Tarta de Santiago
Also known as:
ca - Catalan: Pastís de Santiago
de - German: Tarta de Santiago
es - Spanish: Tarta de Santiago
fr - French: Tarta de Santiago
gl - Galician: Torta de Santiago
it - Italian: Tarta de Santiago
ja - Japanese: タルタ・デ・サンティアゴ
jv - Javanese: Tarta de Santiago
nb - Norwegian Bokmål: Tarta de Santiago
pt - Portuguese: Tarte de Santiago
ru - Russian: Сантьяго
uk - Ukrainian: Сантьяго
Category: pastry (dessert pie)
Cuisine: Spanish
Associated cuisines: Spanish
Area: Spain
Countries: Spain
Region: Southern Europe

The ingredients mainly consist of ground almonds (almond flour), eggs, and sugar, with additional flavouring of lemon zest, sweet wine, brandy, or grape marc, depending on the recipe used.

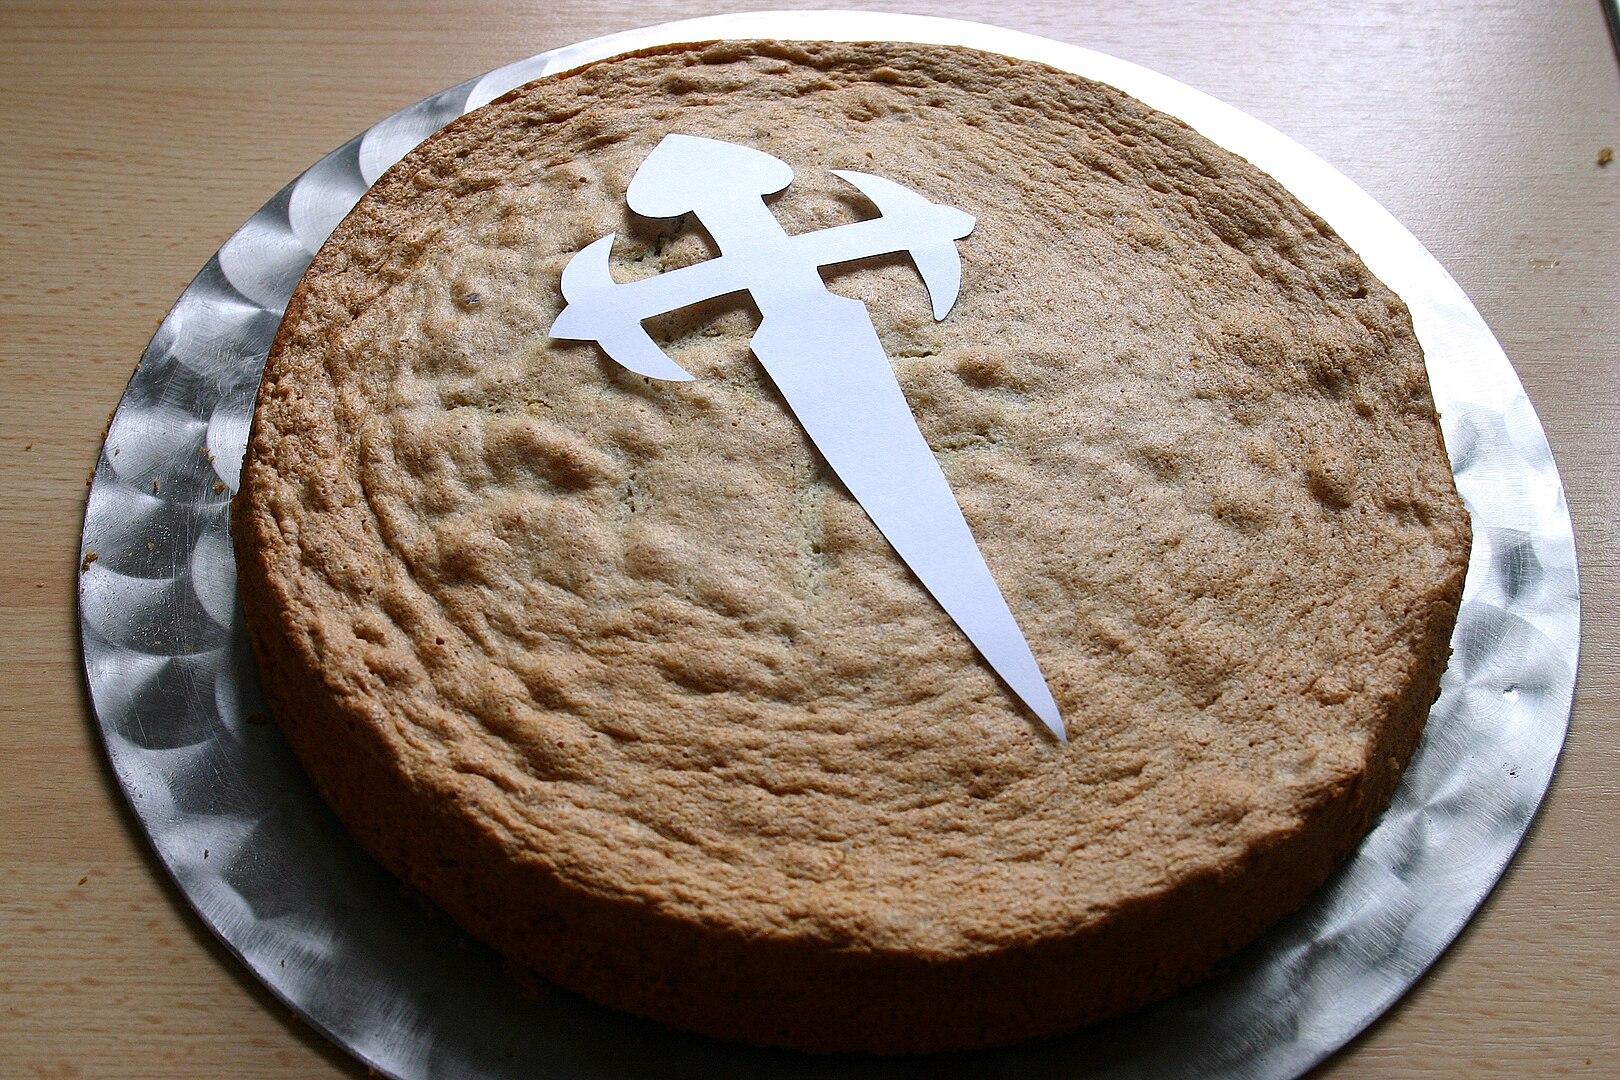
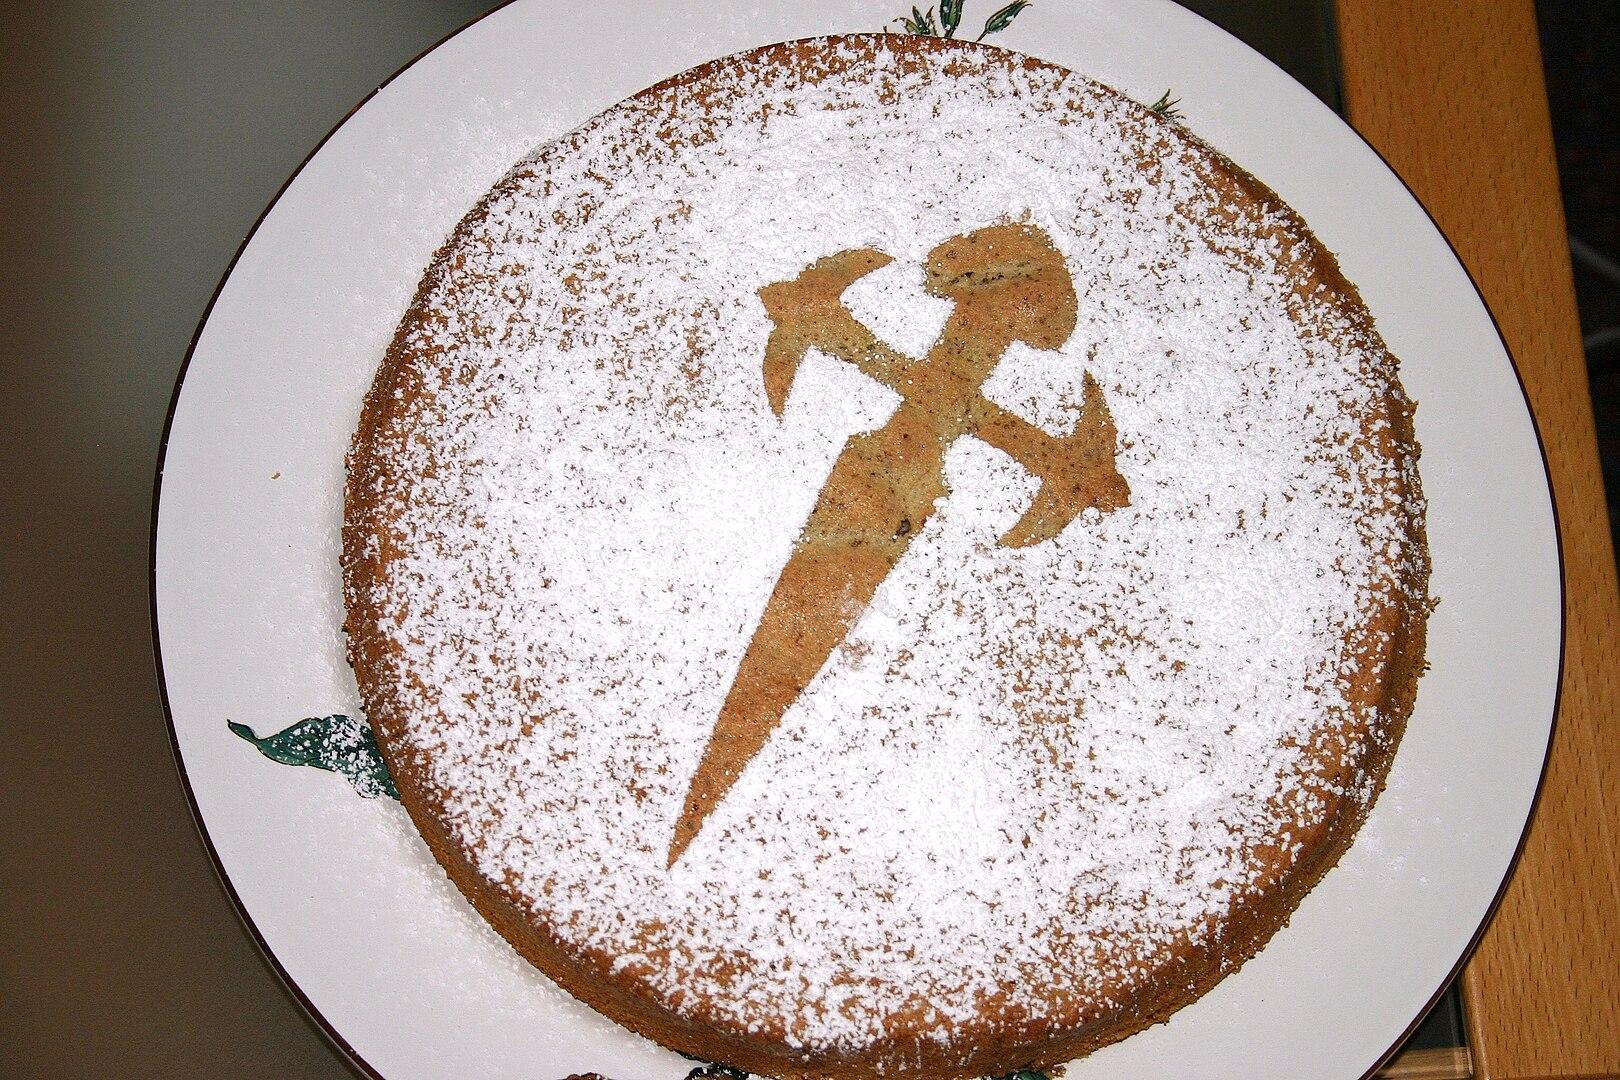
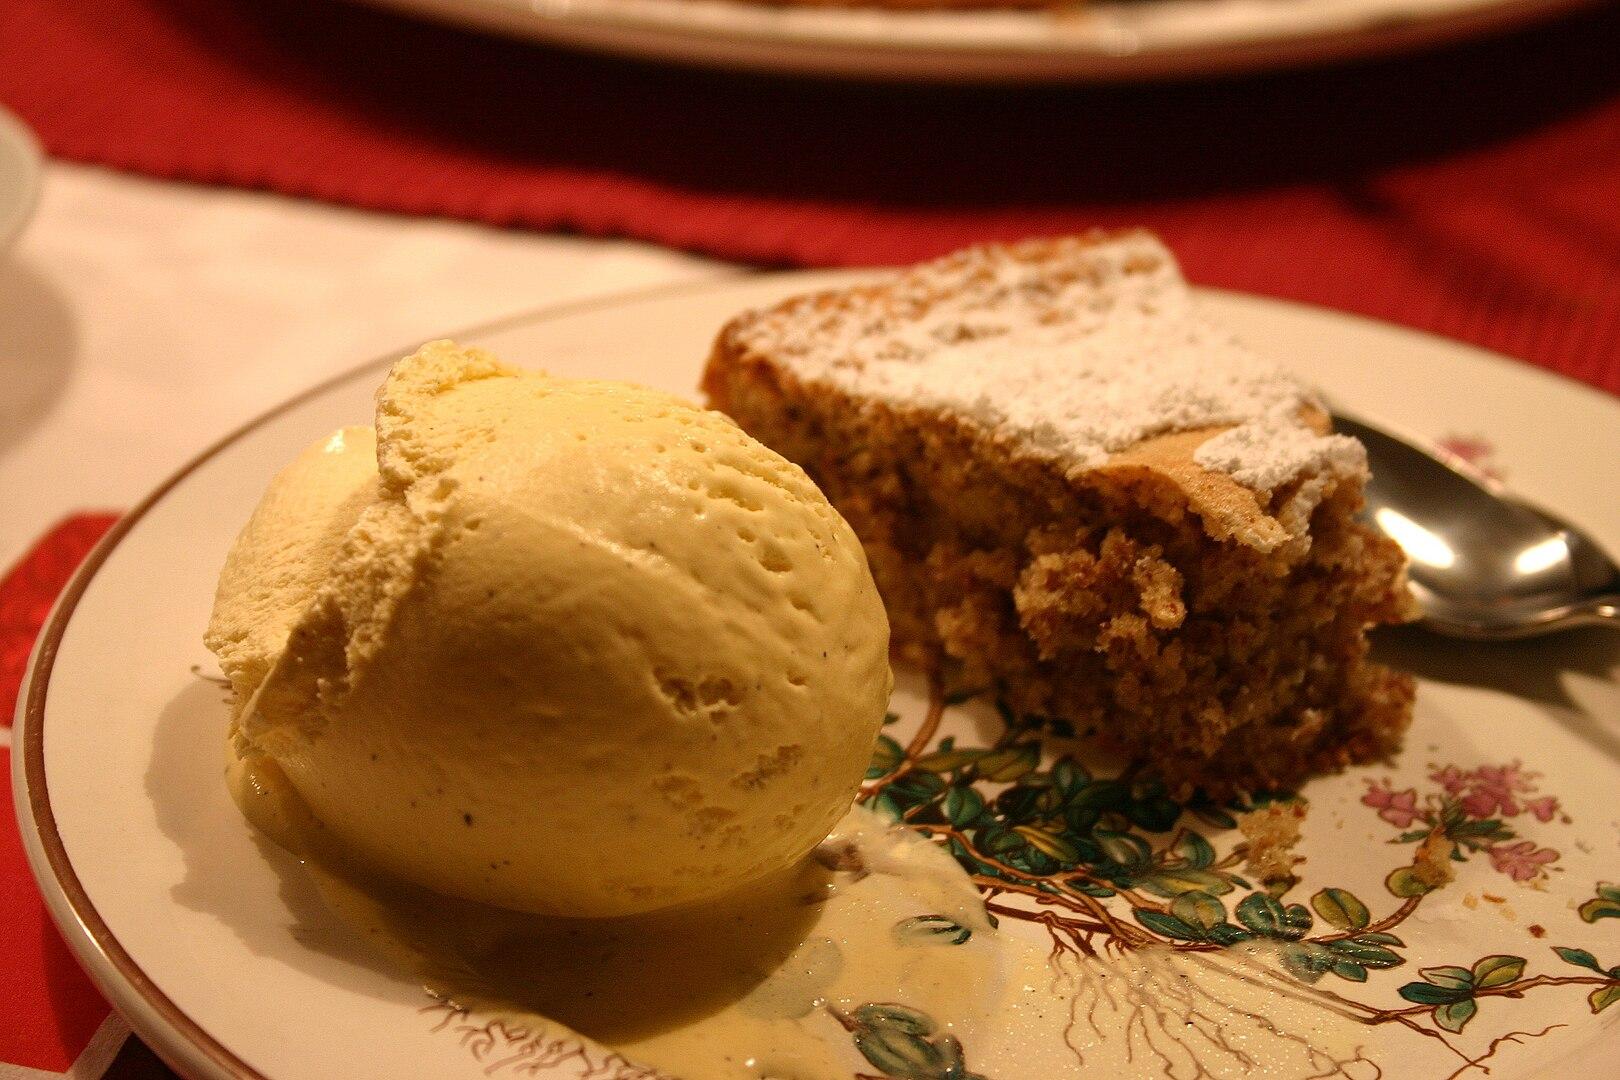
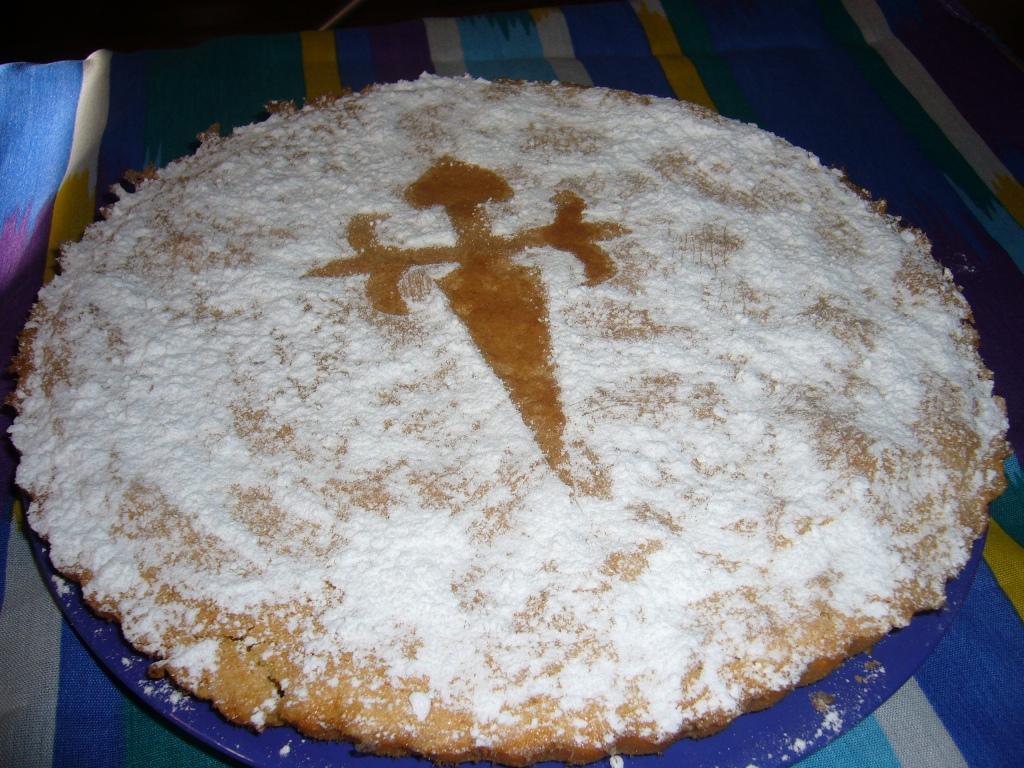
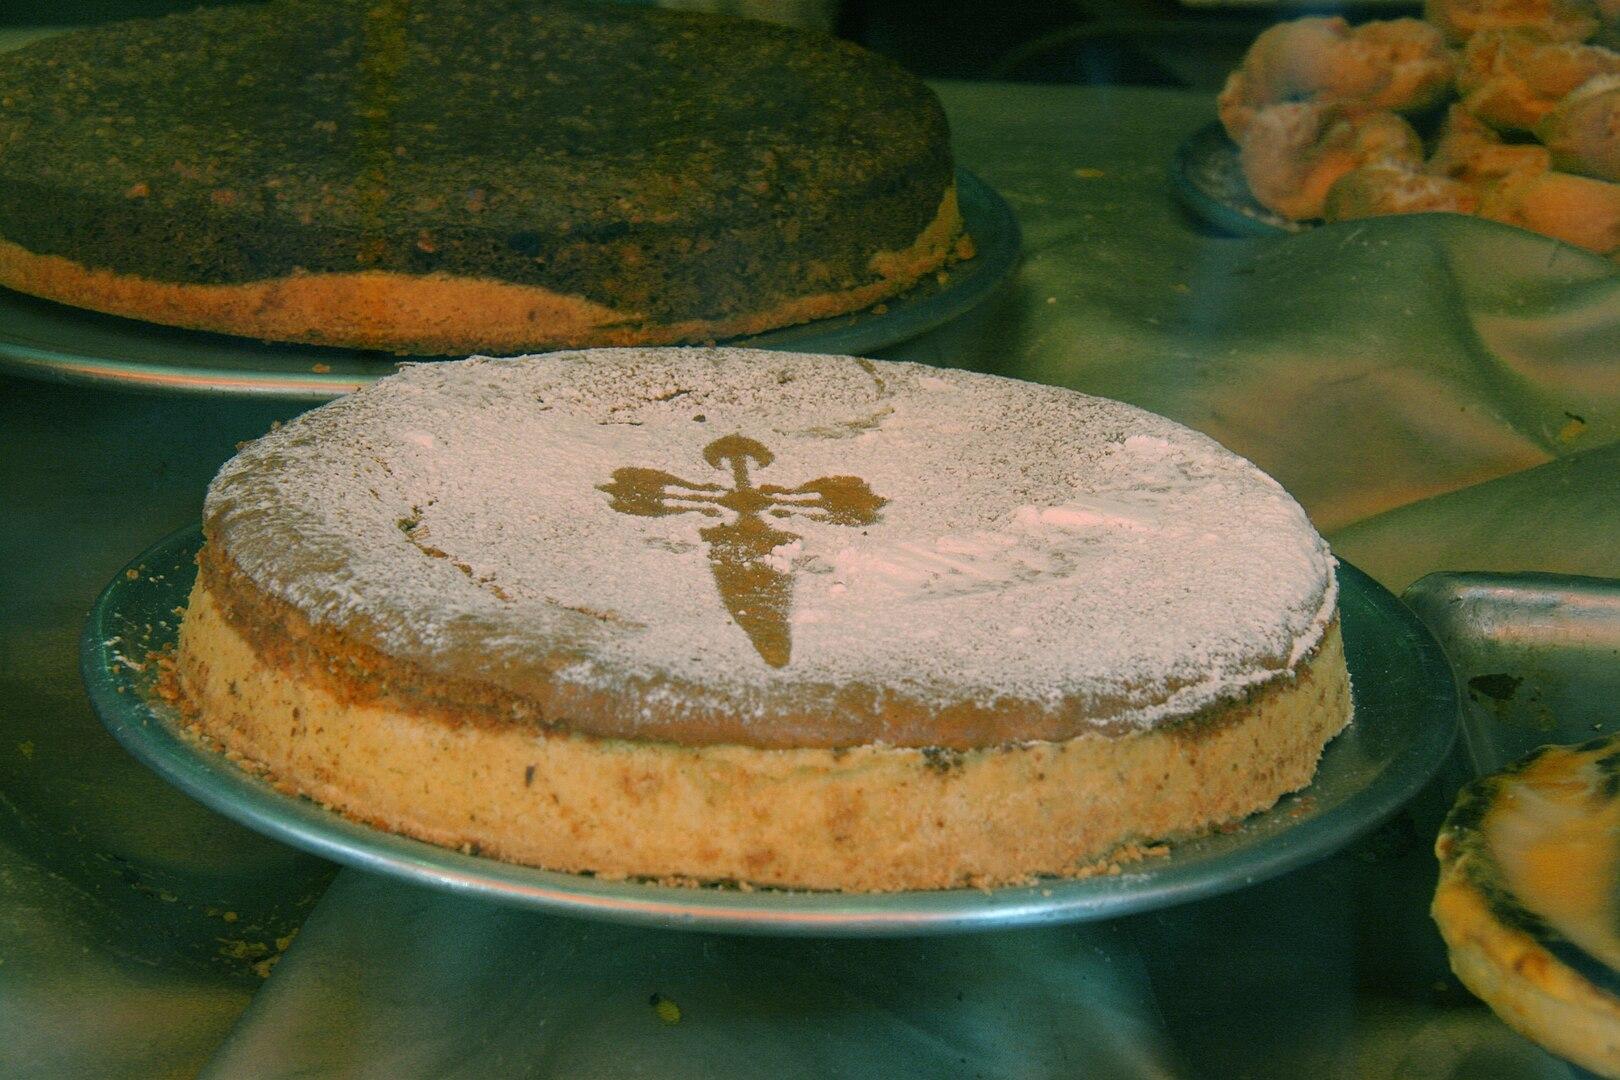
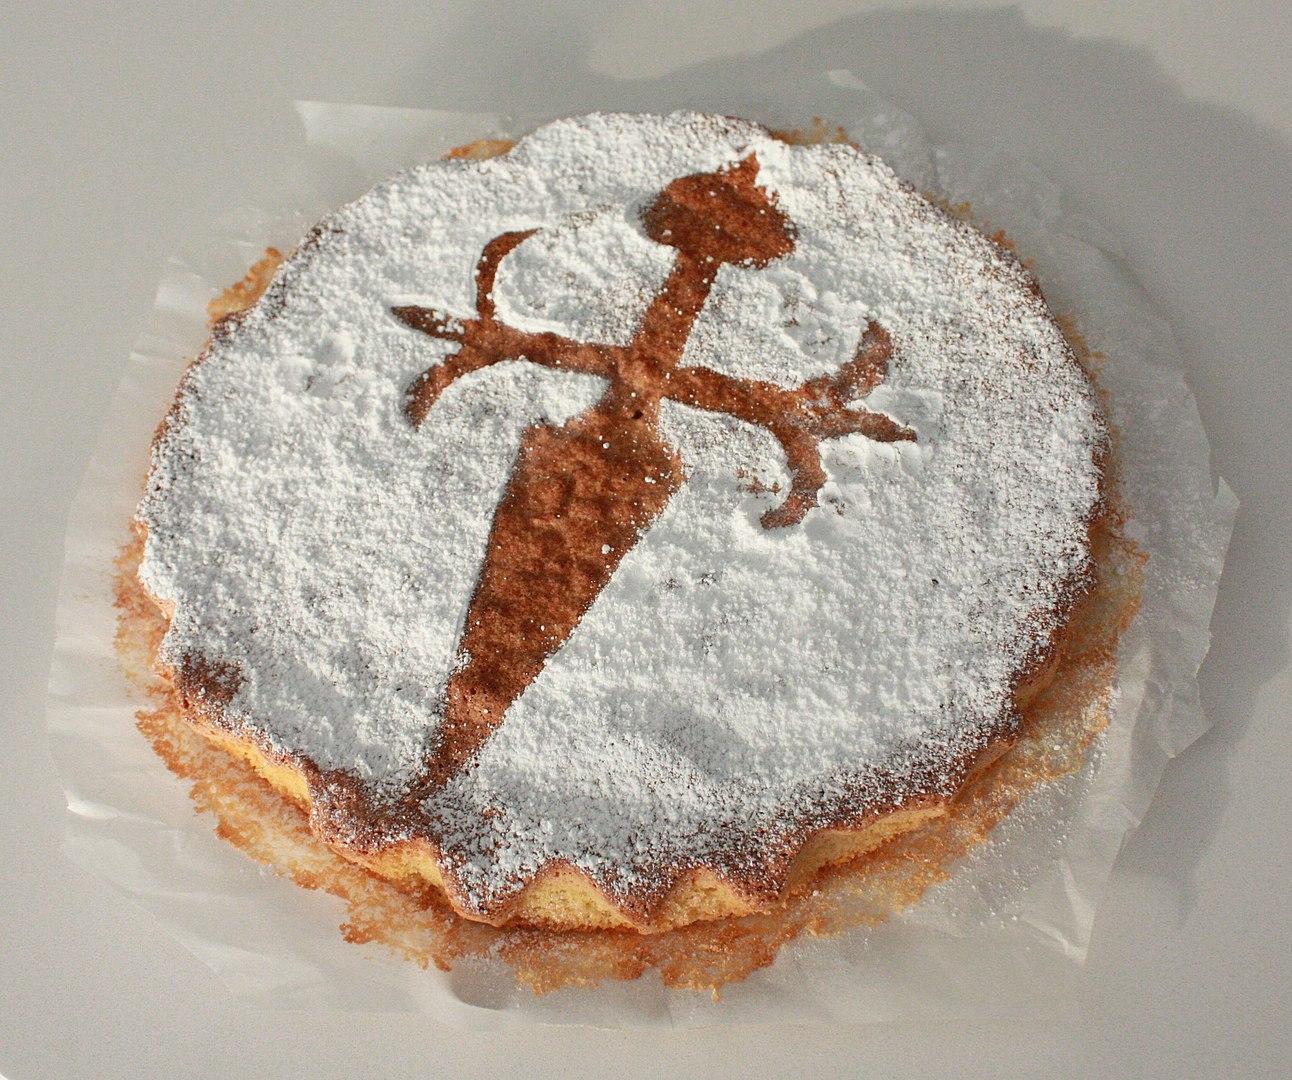
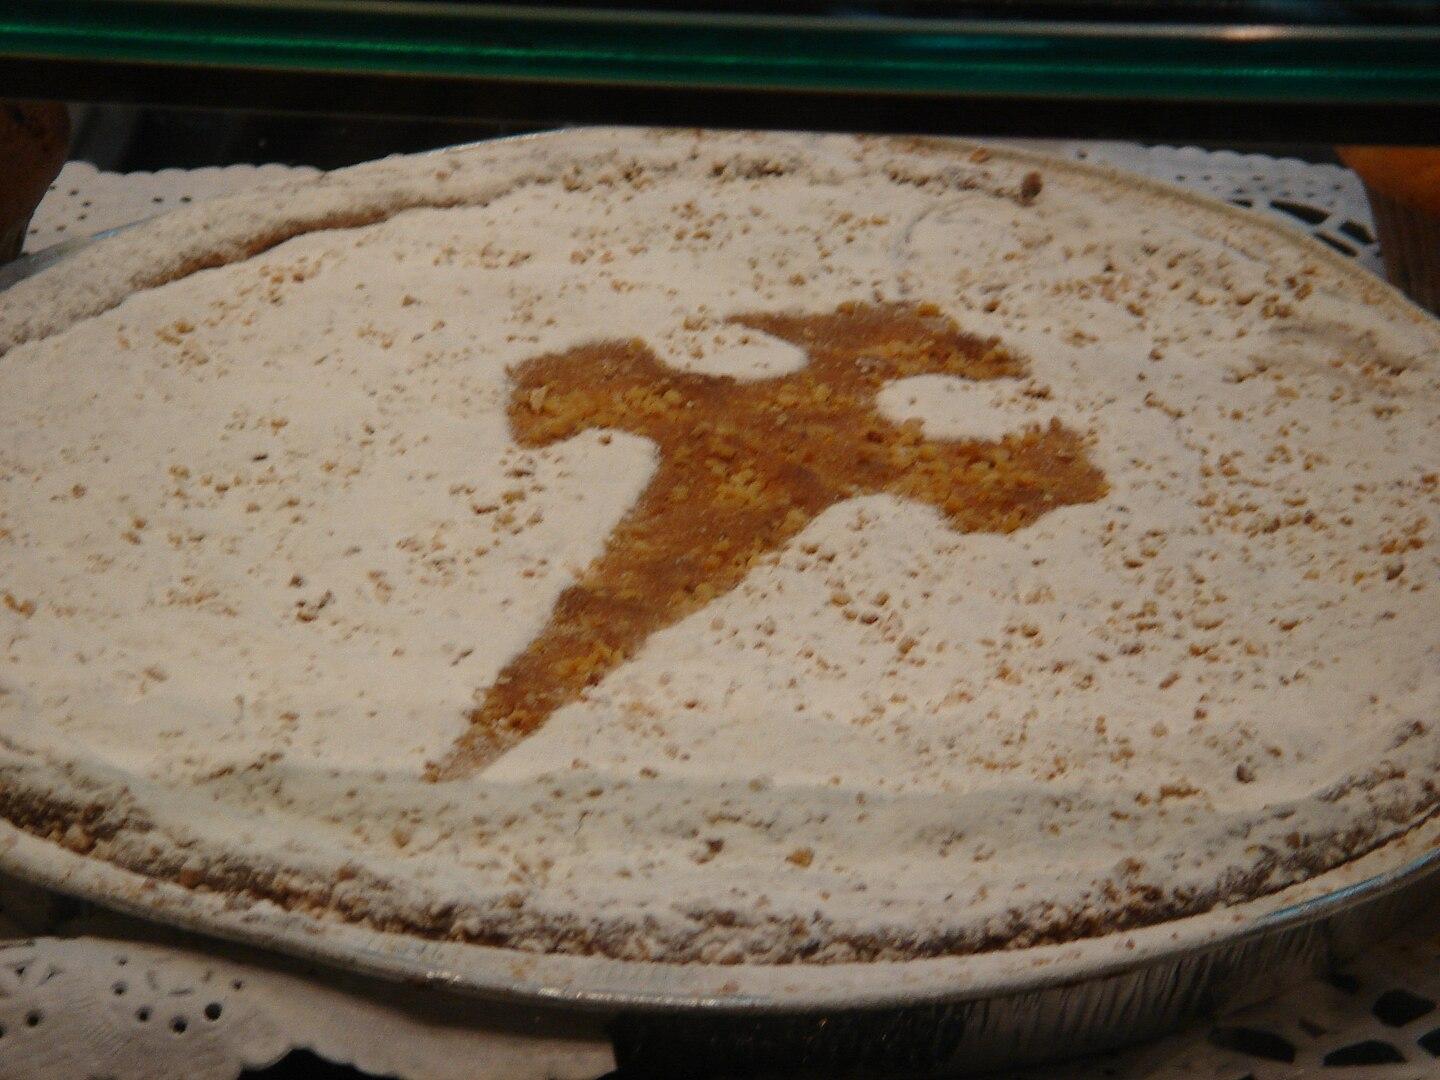